Comparison of Nazism and Stalinism

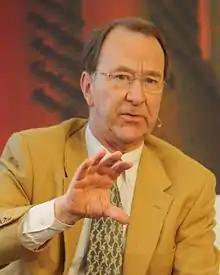
Ian Kershaw

Paradoxically, a totalitarian government's complete control over communications renders that government highly misinformed. With no way for anyone to express criticism, the dictator has no way of knowing how much support he has among the general populace. With all government policies always declared successful in propaganda, officials cannot determine what worked and what did not. Both Stalinism and Nazism suffered from this problem, especially during the war between them. As the war turned against Germany, there was growing opposition to Hitler's rule, including within the ranks of the military, but Hitler was never aware of this until it was too late, such as with the 20 July plot. During the early days of the Berlin Blockade in 1948, the Soviet leadership apparently believed that the population of West Berlin was sympathetic to Soviet communism and that they would request to join the Soviet zone. Given enough time, the gap between genuine public opinion and what the totalitarian government believes about public opinion can grow so vast that the government is no longer able to even produce effective propaganda, because it does not know what the people think and so it does not know what to tell them. Friedrich and Brzezinski refer to this as the "ritualization of propaganda": the totalitarian regime continues to produce propaganda as a political ritual, with little real impact on public opinion.